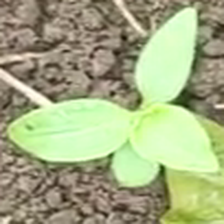
Weed species: Kena_(Commplina_benghalensio)